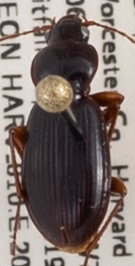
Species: Synuchus impunctatus
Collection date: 2019-08-13
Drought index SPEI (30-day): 0.39
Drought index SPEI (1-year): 1.28
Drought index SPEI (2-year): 2.09